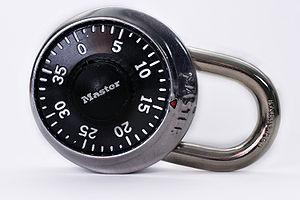
Cadenas de la marque Master Lock.